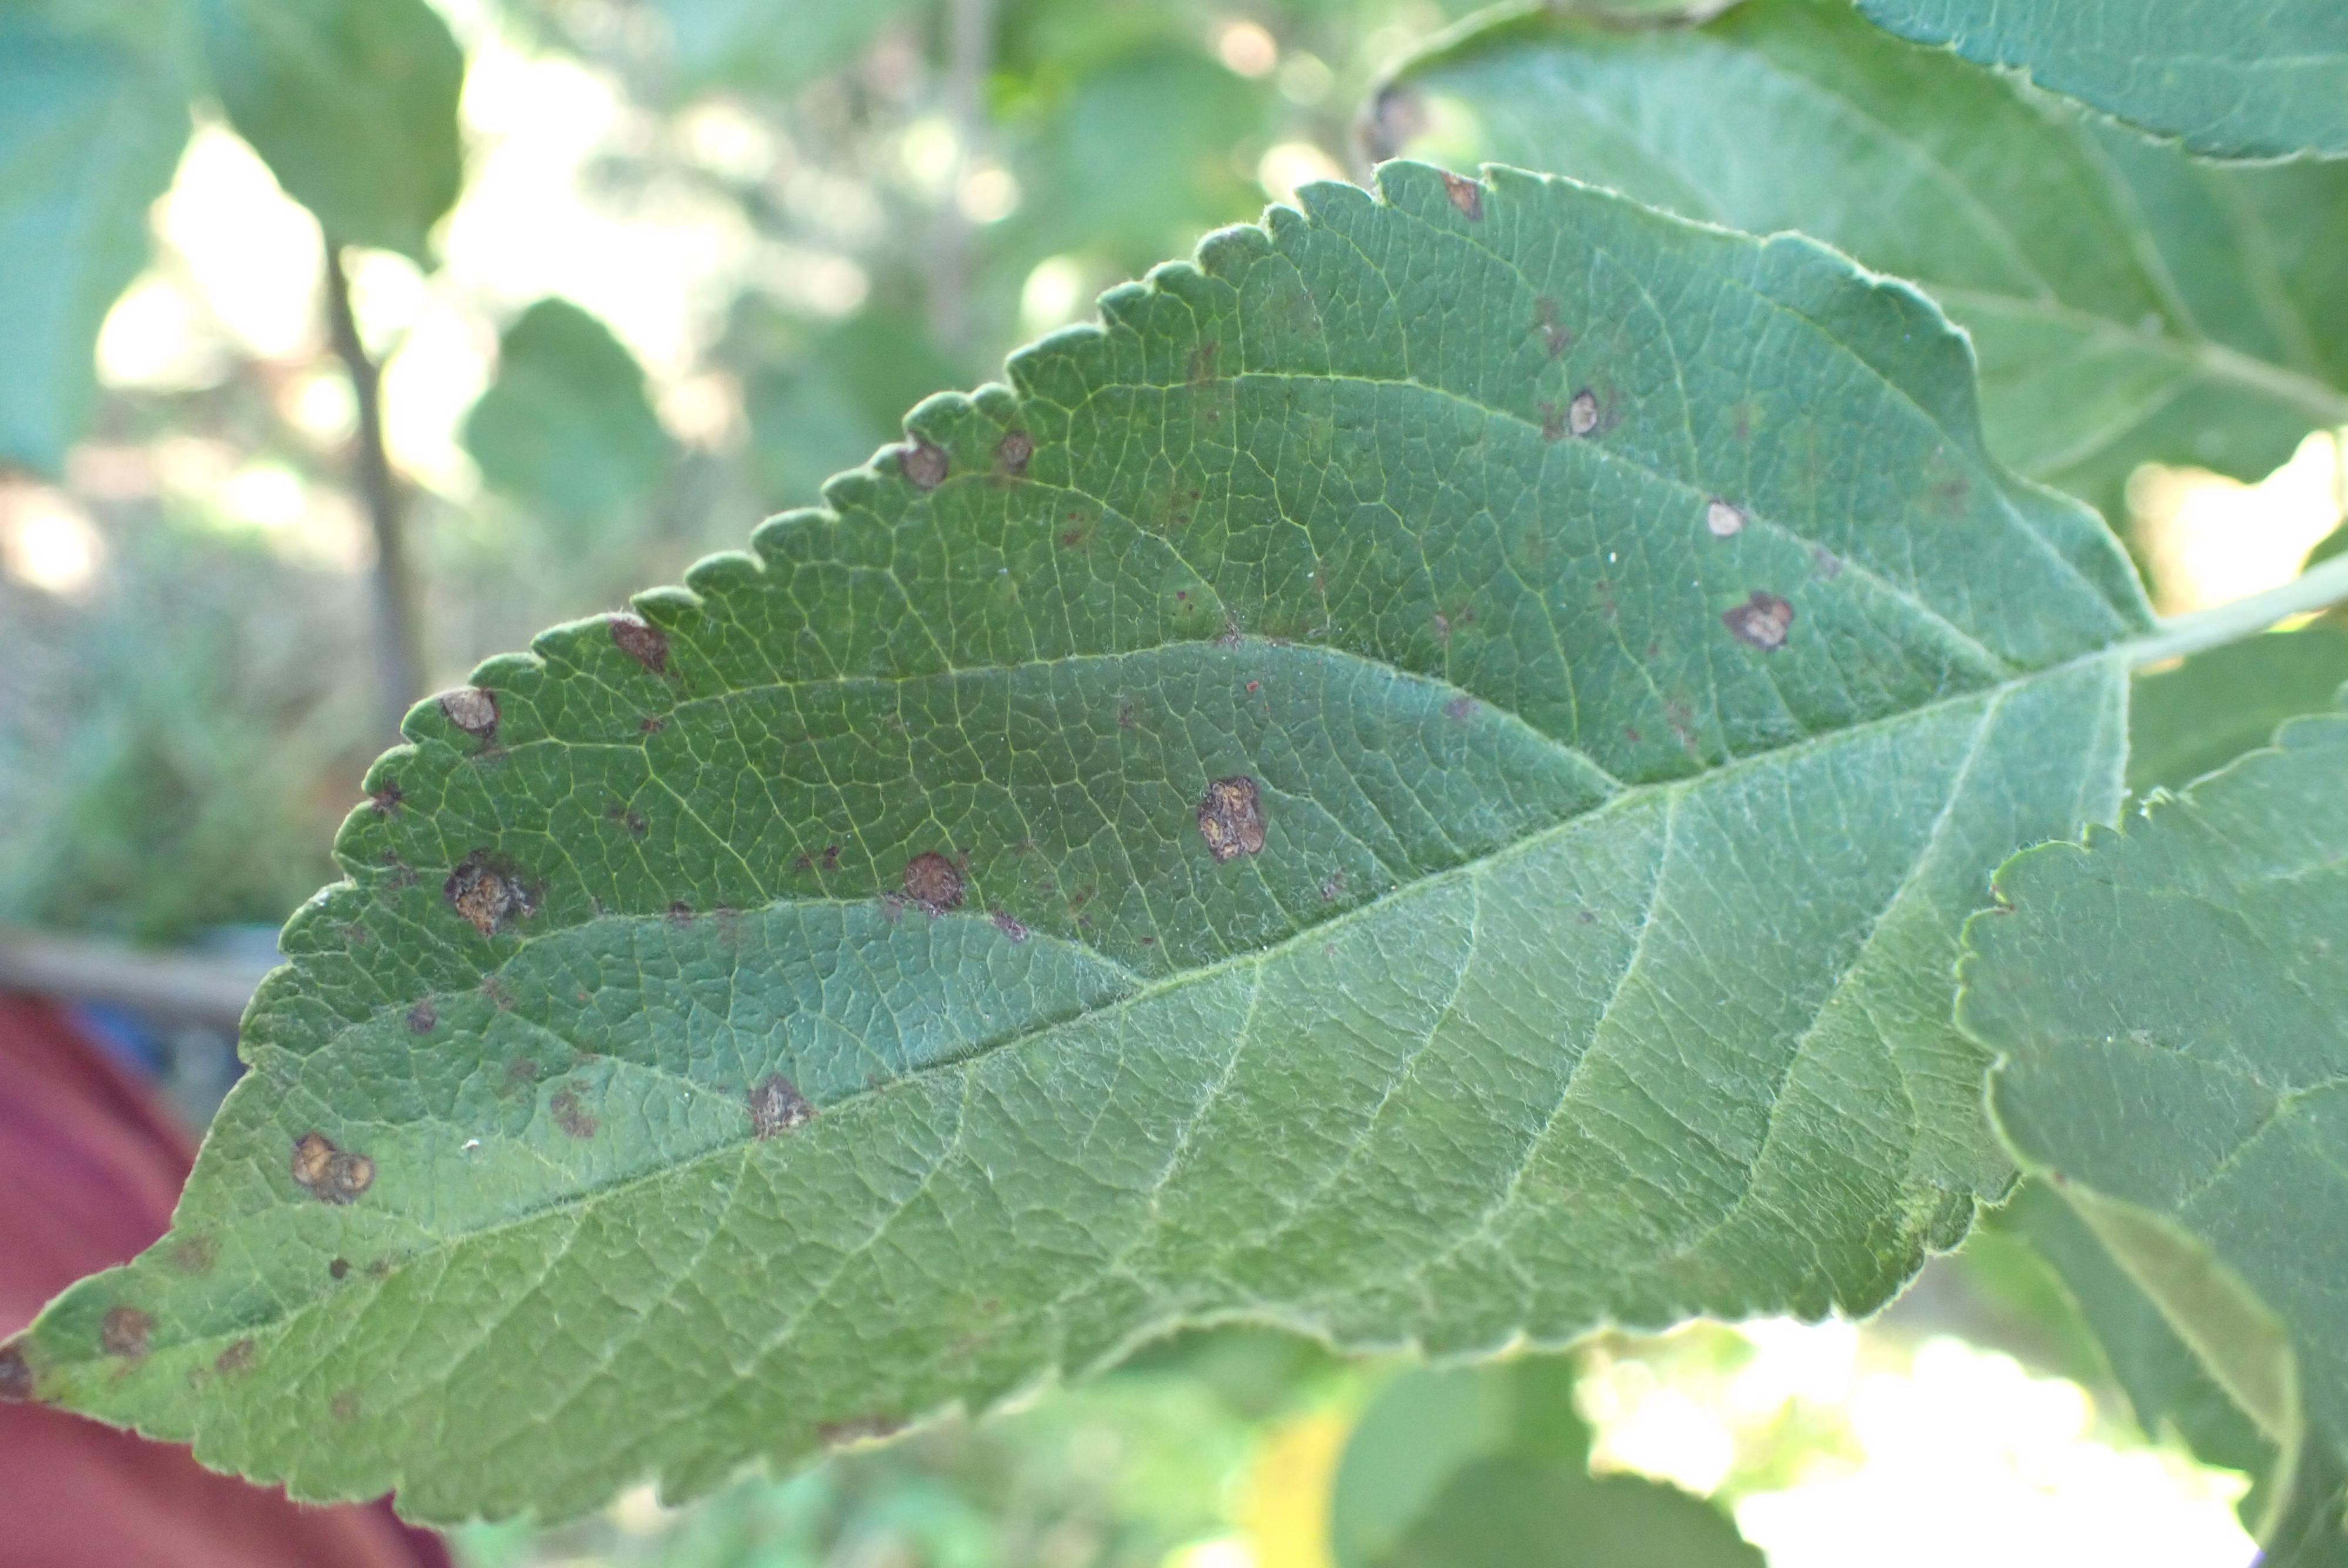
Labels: scab, frog_eye_leaf_spot